U.S. Route 197

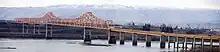
US 197 is carried by The Dalles Bridge over the Columbia River into Washington

US 197 begins at an intersection with US 97 at Shaniko Junction in Wasco County, located between the cities of Madras and Shaniko in Central Oregon. The highway, a continuation of The Dalles-California Highway No. 4, travels northwest over the Criterion Summit and down along Stag Canyon through the community of Criterion towards Maupin. US 197 crosses the Deschutes River and a BNSF rail line on a warren truss bridge, becoming Deschutes Avenue as it passes South Wasco County High School and through the city of Maupin. The highway continues west into the Juniper Flat and intersects Oregon Route 216 (OR 216), designated as Wapinitia Highway No. 44, and forms a concurrency. US 197 and OR 216 travel north and northwest to Tygh Valley, where OR 216 leaves the concurrency and heads east on Sherars Bridge Highway No. 290 towards Grass Valley. The lone highway continues north up Butler Canyon onto Tygh Ridge, passing through the Tygh Grade Summit. US 197 travels east of Dufur and down into the Columbia River Gorge, entering the city of The Dalles. The highway begins a concurrency with US 30, traveling north over an east–west BNSF rail line to a diamond interchange with I-84. US 197 leaves the interchange and the state of Oregon on The Dalles Bridge, crossing over the Columbia River into Washington. An ODOT survey measuring traffic volume for any average day of the year, expressed in terms of annual average daily traffic (AADT), was conducted in 2011 on US 197 and calculated that the busiest section of the highway in Oregon was on The Dalles Bridge, serving 5,800 vehicles, while the least busiest section of the highway was north of its terminus at US 97, serving 390 vehicles.